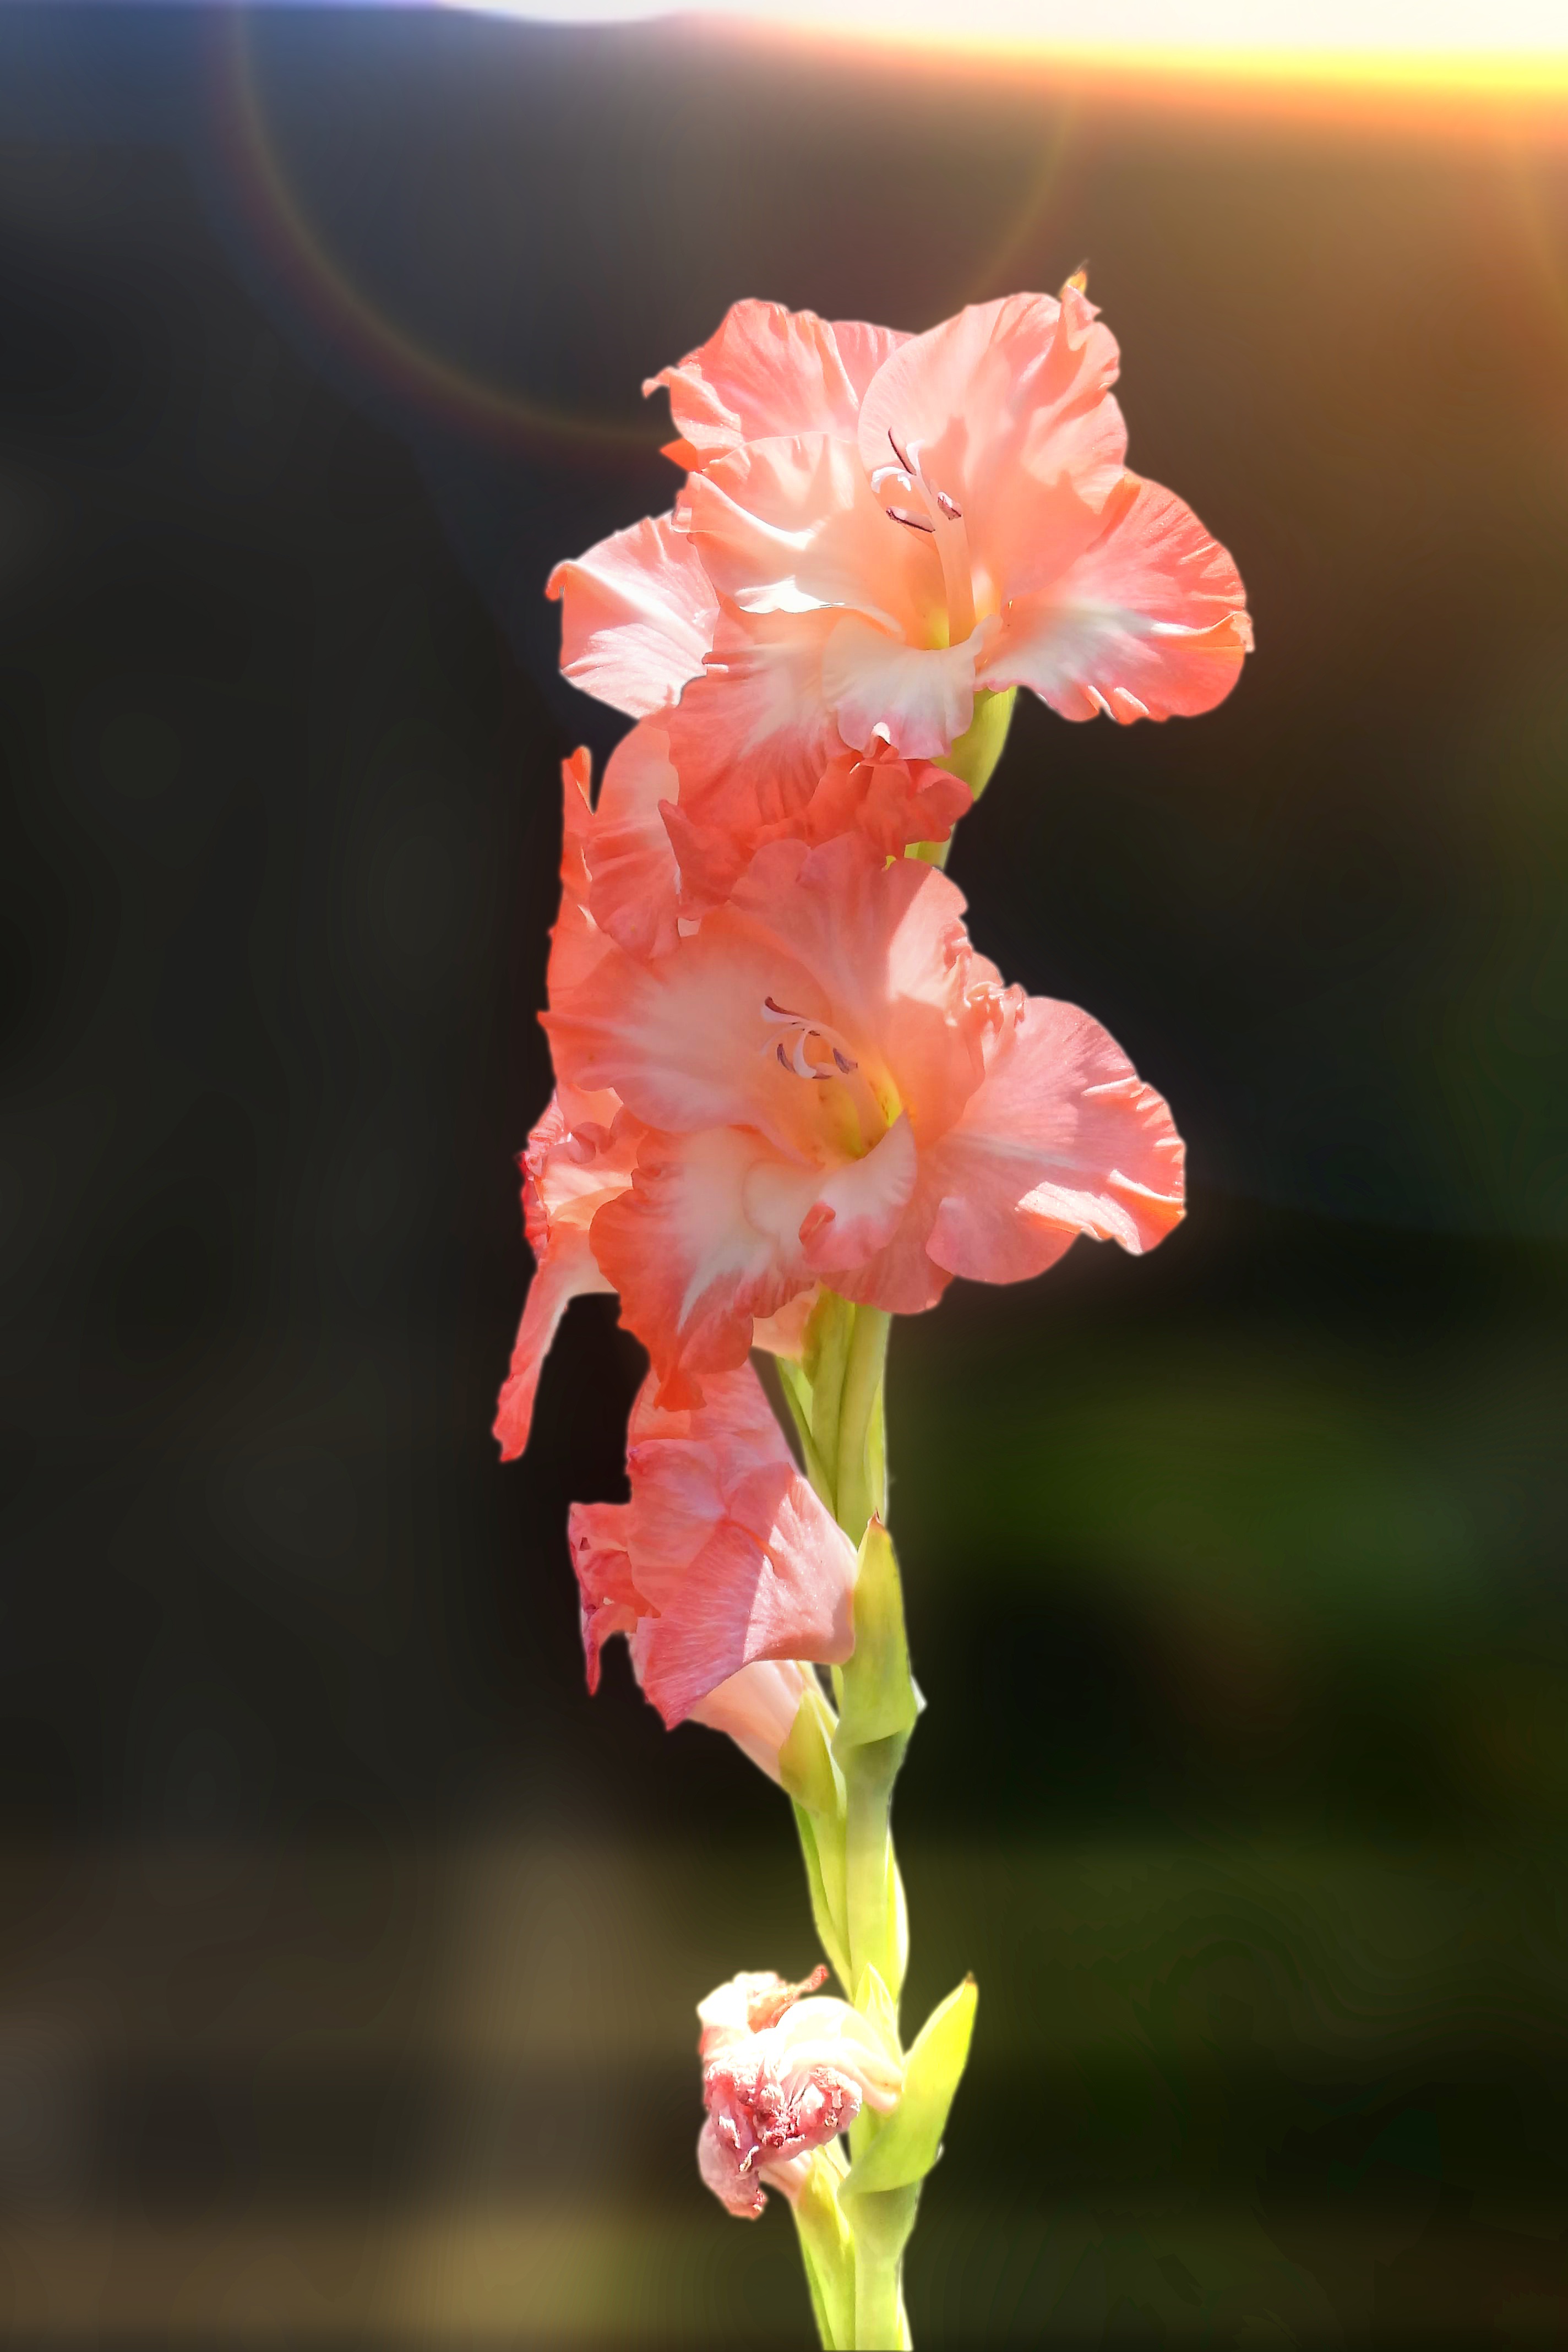
flower, plant, petal, terrestrial plant, flowering plant, Pedicel, close up, liquid, macro photography, peach, annual plant, herbaceous plant, plant stem, perennial plant, malvales, pollen, wildflower, broomrape, lobelia, Polystachya, coquelicot